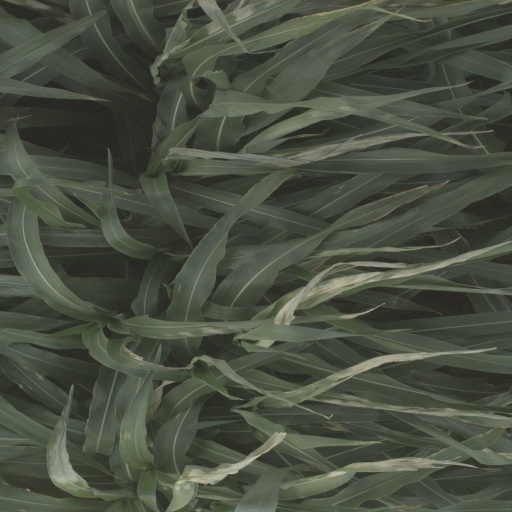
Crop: sorghum